Drunk Stoned Brilliant Dead (film)

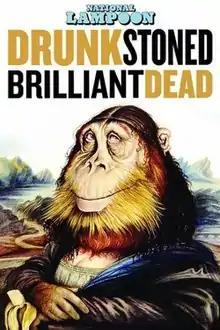
One version of the film poster

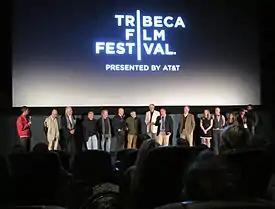
After the April 2015 Tribeca Film Festival showing, Doug Tirola (with blue shirt and tie) onstage with some of the film's staff to his left, and some of the original "National Lampoon" people to his right: Brian McConnachie in a white jacket, Sean Kelly, Rick Meyerowitz, Tony Hendra, Sam Gross, Jerry Taylor, and Ed Subitzky in beige.

Drunk Stoned Brilliant Dead: The Story of the National Lampoon is a 2015 American documentary film directed by Douglas Tirola. The film is about "National Lampoon" magazine, and how the magazine and its empire of spin-offs changed the course of comedy and humor.